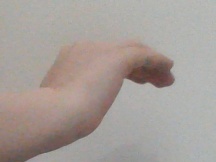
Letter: haa